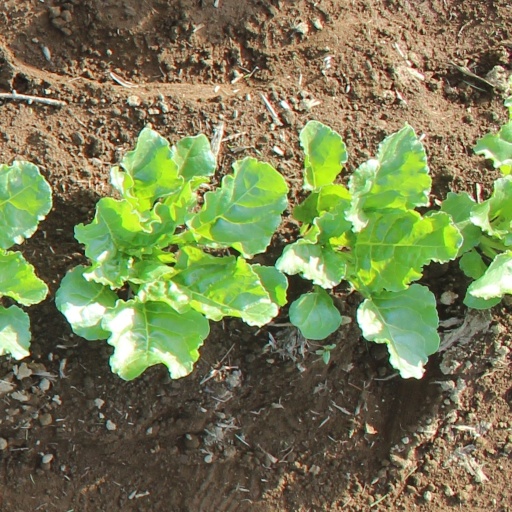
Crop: sugar beet